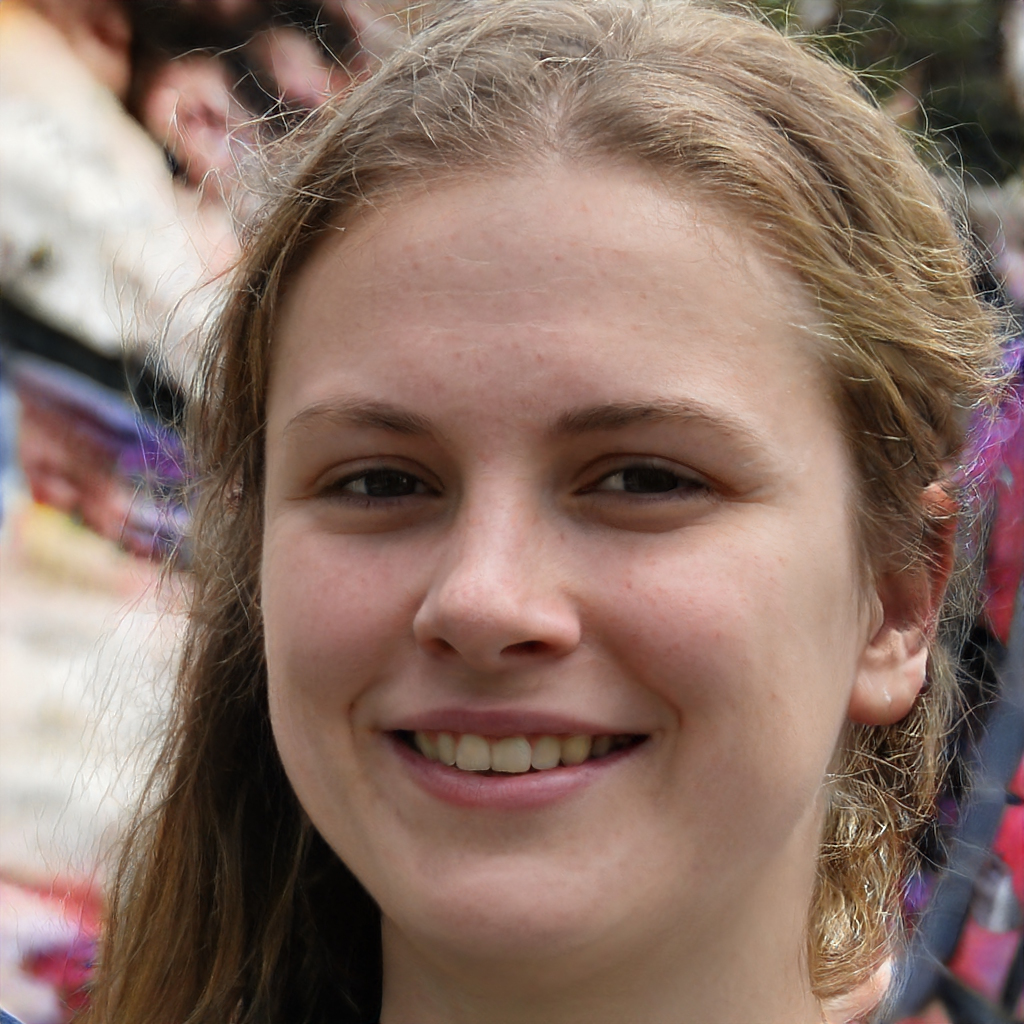
Gender: Female